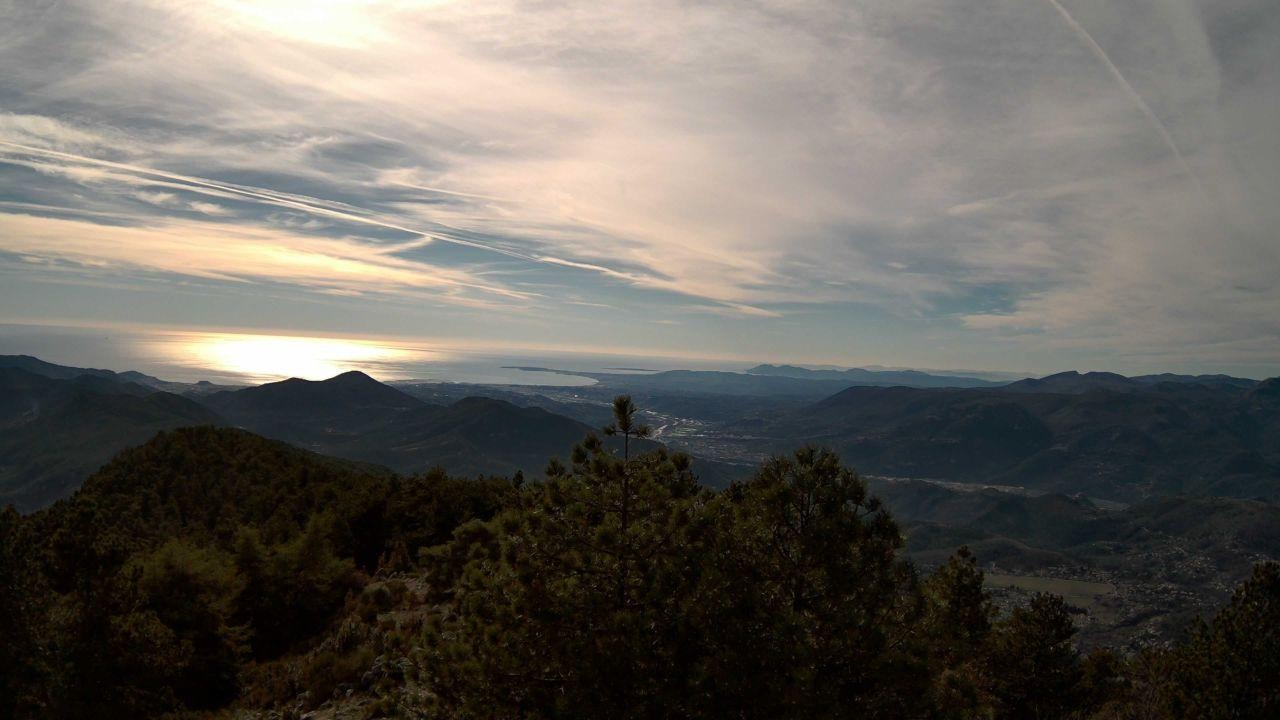
Fire: no
Smoke: yes